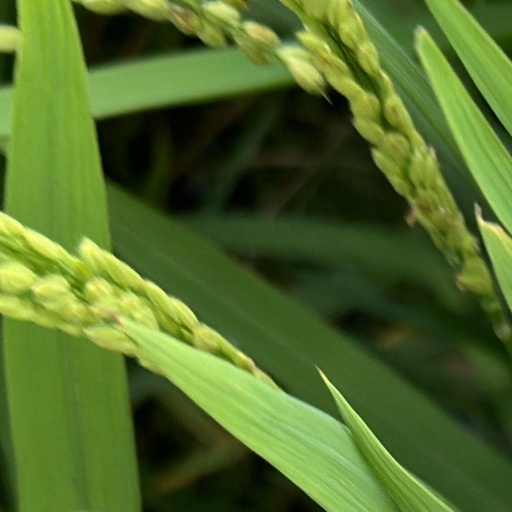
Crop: rice